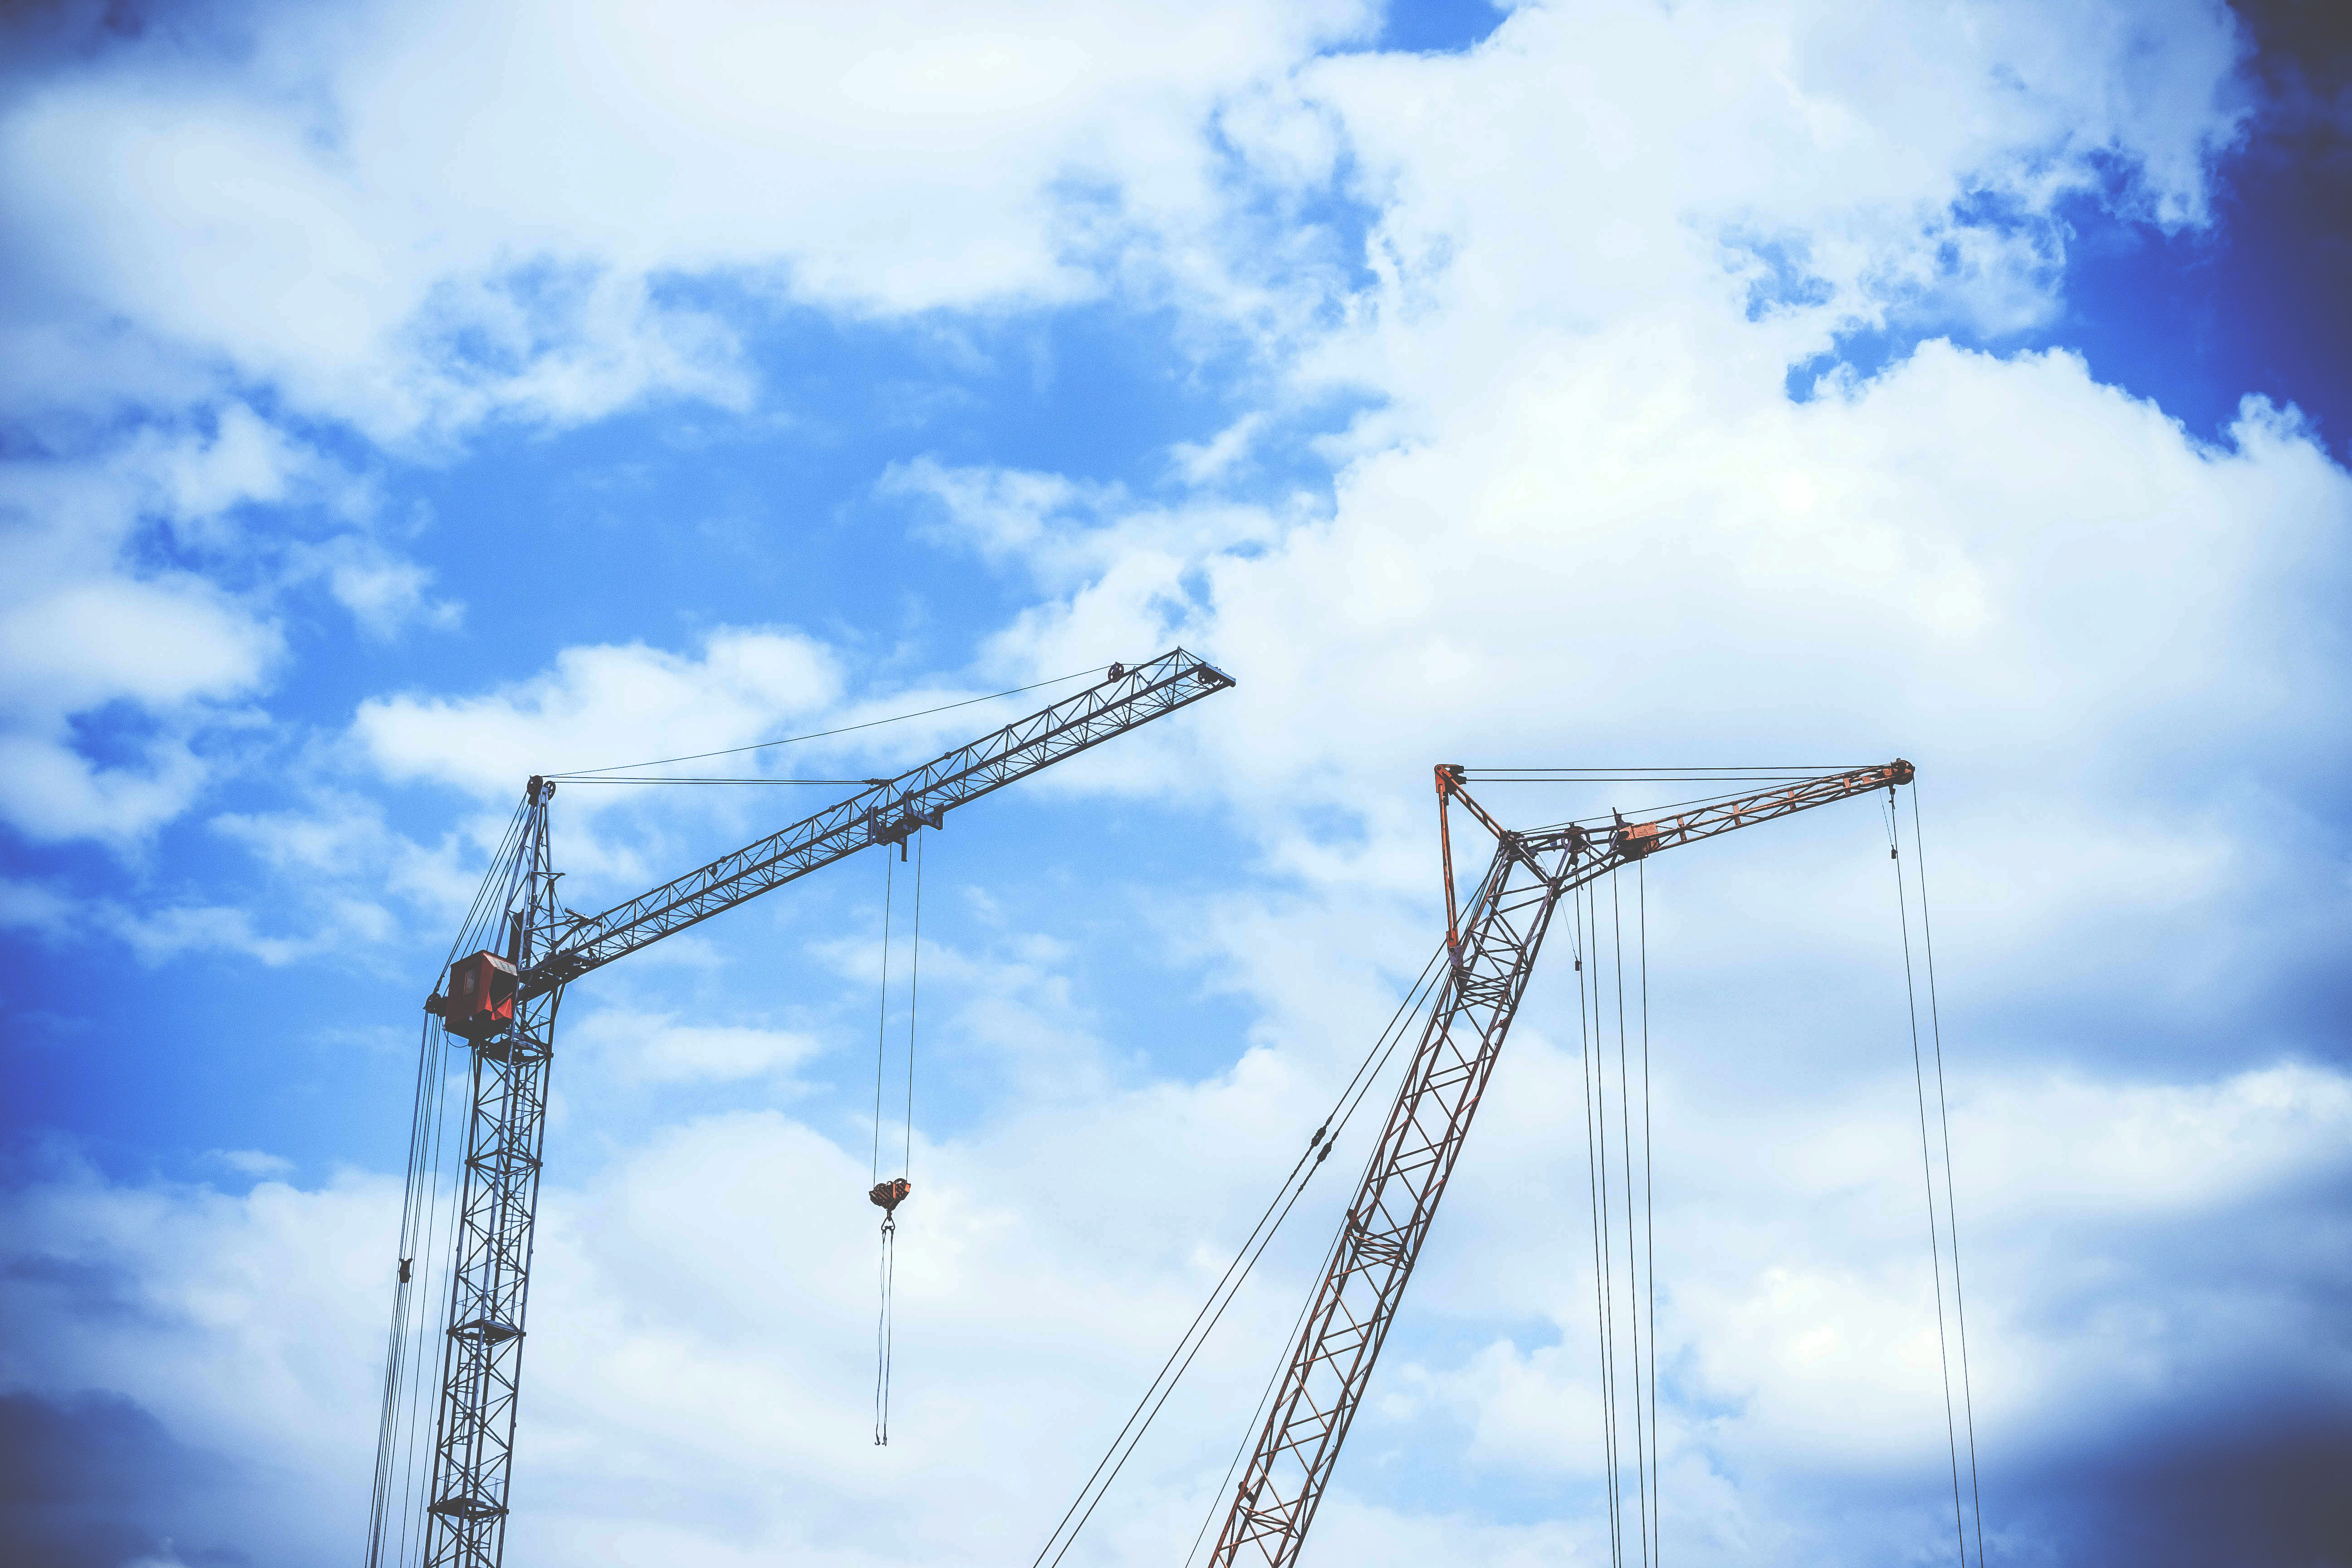
cloud, sky, technology, wind, steel, construction, line, high, vehicle, tower, equipment, mast, machine, blue, industry, business, electricity, energy, lift, tall, crane, site, heavy, transmission tower, atmosphere of earth, electrical supply, overhead power line